Lionair (Luxembourg)

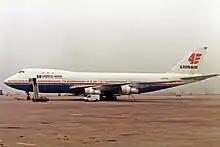
LX-FCV B747-121 Lionair (Cargolux) at Manchester Airport

Lionair was a Luxembourg-based passenger airline that operated from 1988 to 1990 as a joint venture of Cargolux and Luxair. The airline ceased all operations in 1990.